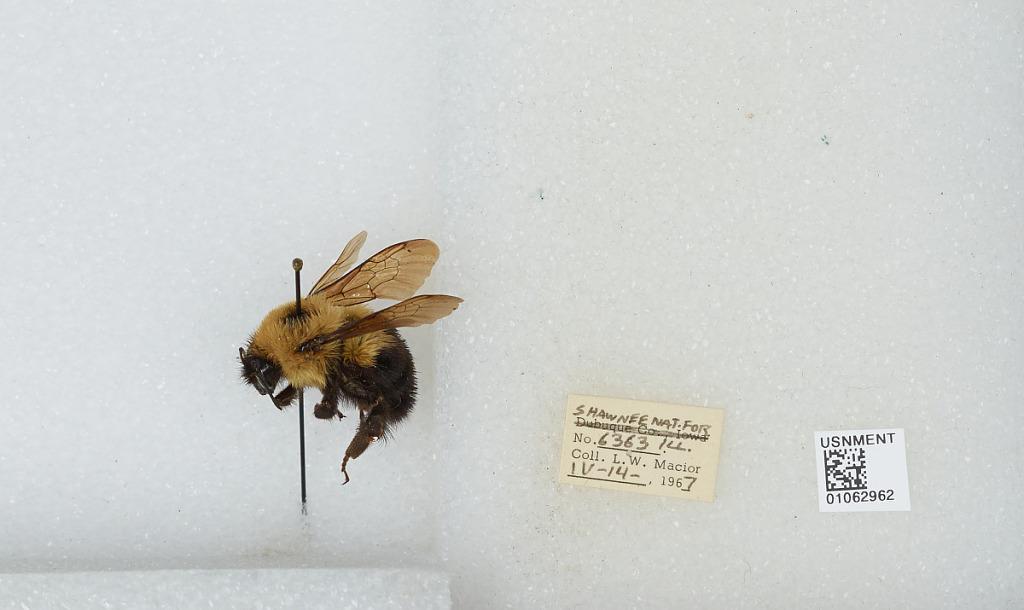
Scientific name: Bombus (Pyrobombus) bimaculatus Cresson
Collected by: L. Macior
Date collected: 1967-4-14
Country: United States
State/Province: Illinois
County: Johnson
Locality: Shawnee National Forest
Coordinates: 37.5, -88.67